Kuweires Military Aviation Institute

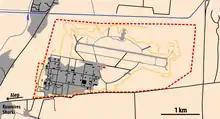
Kuweires base, red dashed line = base limits, buildings in black, aircraft shelters in red, defense lines during siege in orange

Kuweires Military Aviation Institute is an airbase and military aviation institute in Aleppo Governorate, Syria. It is situated some 30 km east of the city of Aleppo, to the northeast of Kuweires Sharqi village, between As-Safira in the West and Dayr Hafir in the East.